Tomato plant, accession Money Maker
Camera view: vertical (180 deg); turntable rotation: 30 degrees
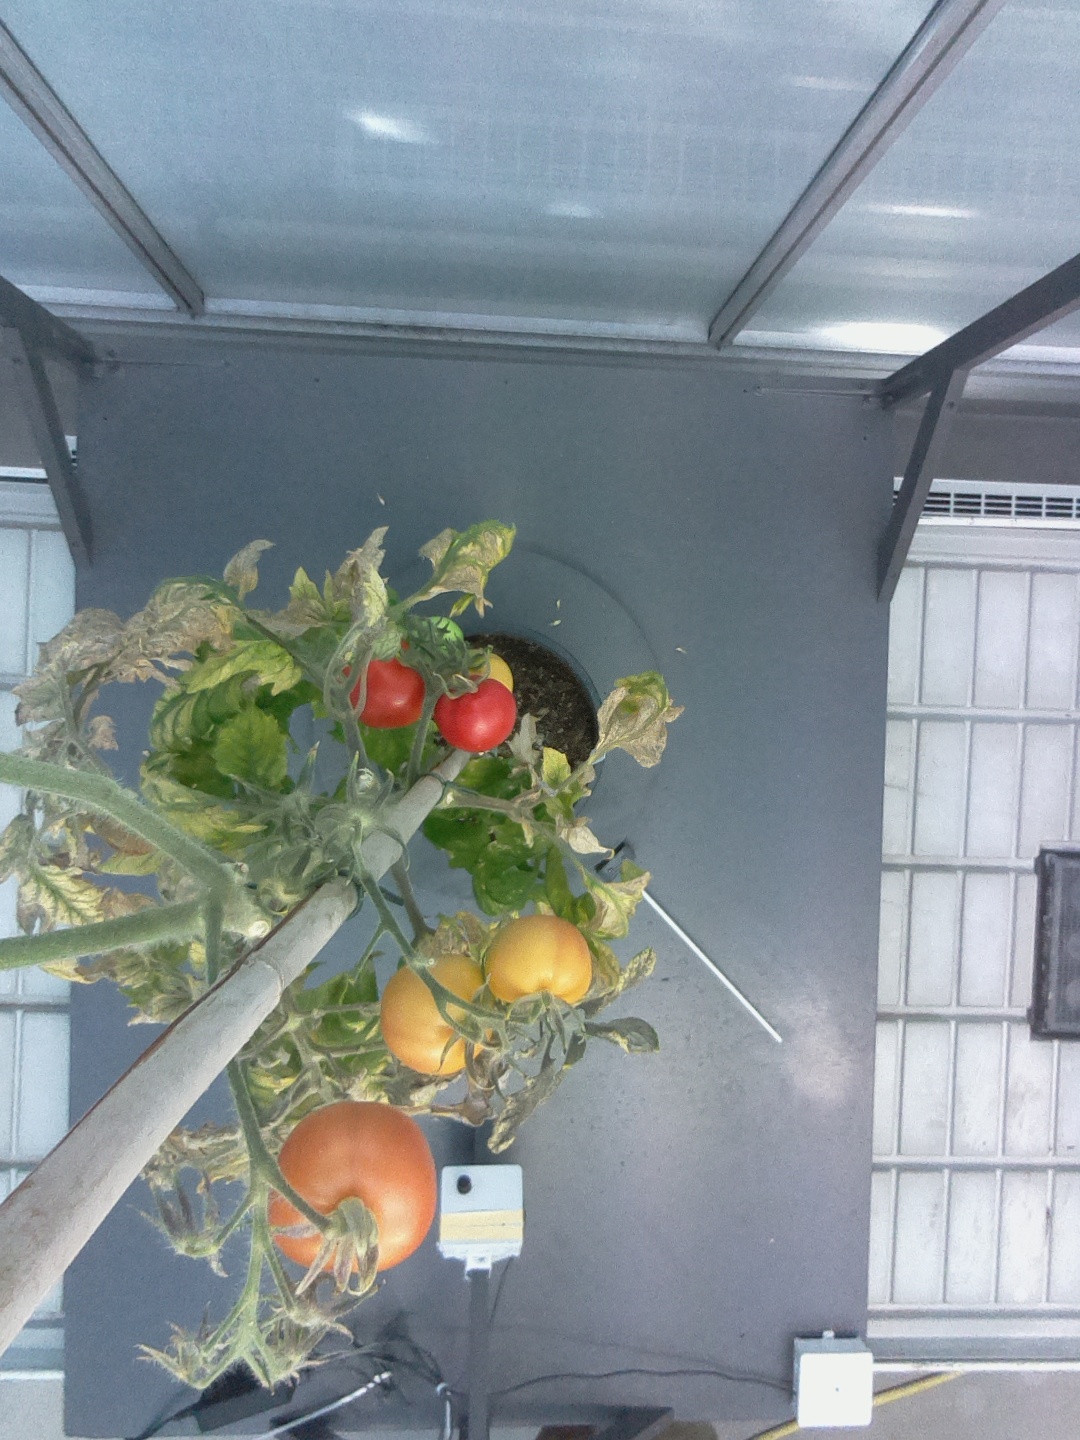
BBCH growth stage 84: 40%-50% of fruits show typical fully ripe color